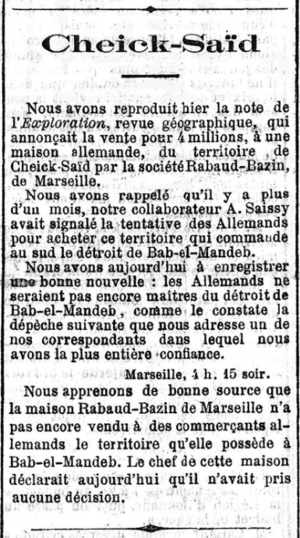
Entrefilet dans L'Écho de Paris du 13 décembre 1884 concernant les rumeurs de vente de Cheikh Saïd à des commerçants allemands.
Cheikh Saïd est une péninsule du Yémen située dans le sud-ouest du pays, face à l'île de Périm, dans le détroit de Bab-el-Mandeb.